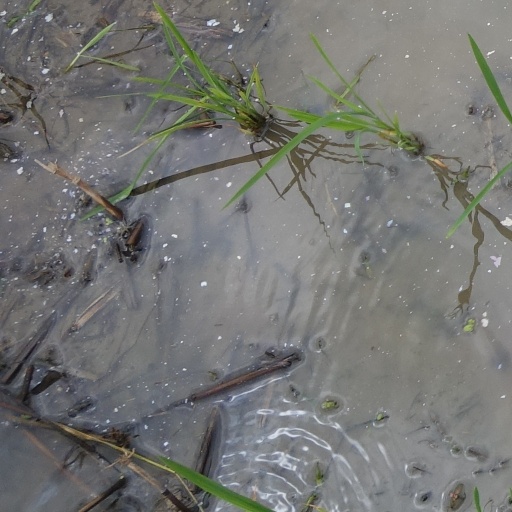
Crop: rice